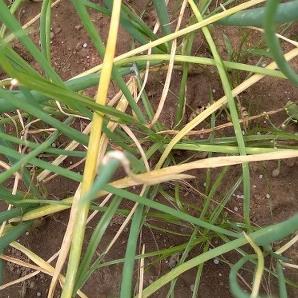
Crop: Onion
Condition: fusarium-d